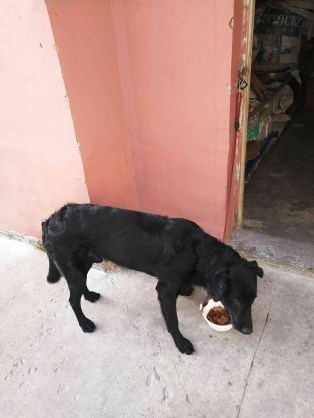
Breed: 3580-n000122-Labrador_retriever